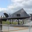
Label: airplane